Mixi

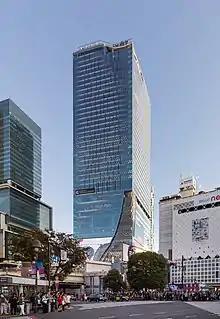
Mixi headquarters - Shibuya Scramble Square

Mixi focuses on community entertainment. Users can send and receive messages, write in a diary, read and comment on others' diaries, organize and join communities, and invite their friends. Research indicates that some users, particularly young women, are more likely to use Mixi to connect in more private ways with close friends, particularly in contrast to perceptions of Facebook as a more public social network.